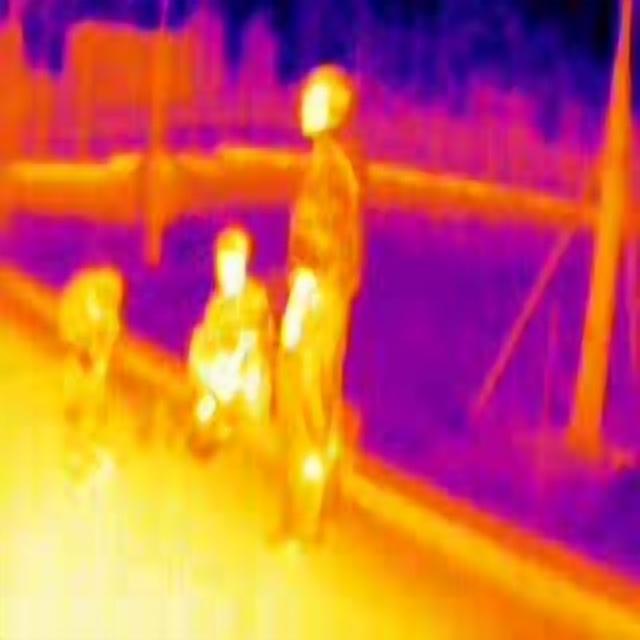
Detected objects:
label: person
label: person
label: person